Monetary Authority of Macao

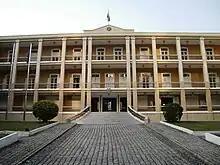
Former offices of the Monetary and Foreign Exchange Authority of Macau at 45 Rua Pedro Nolasco da Silva, now the

The Monetary Authority of Macao (AMCM) is the currency board and the de facto central bank of Macau. The regulatory institution was established on December 20, 1999, upon the transfer of sovereignty over Macau from Portugal to the People's Republic of China as the Macau Special Administrative Region.